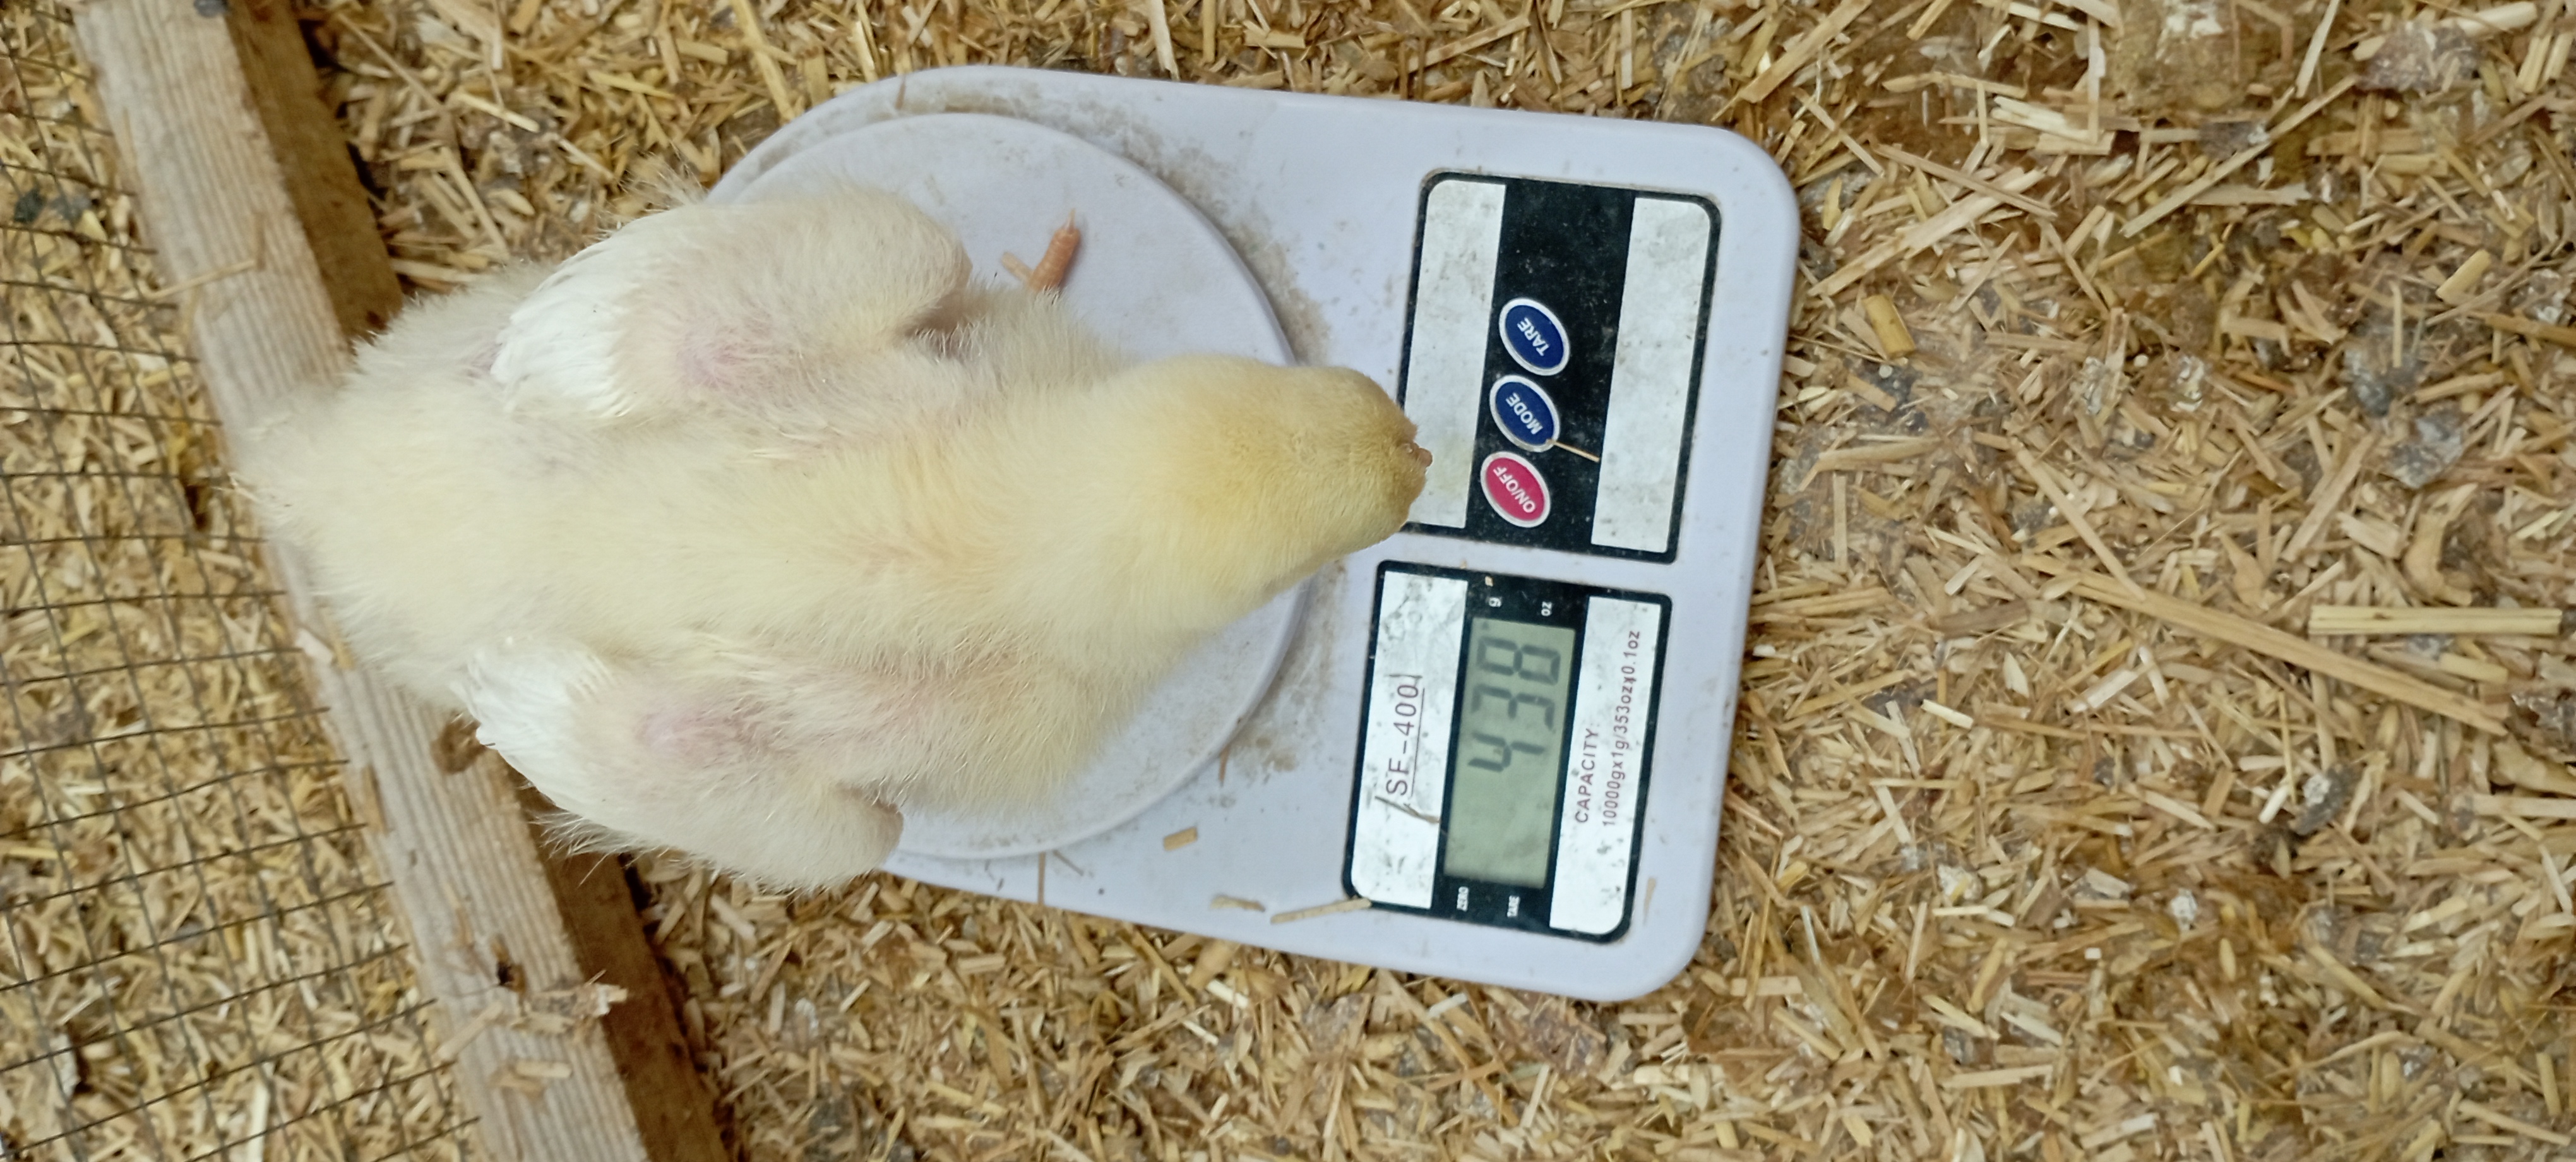
Weight: 438 g